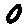
Label: 0